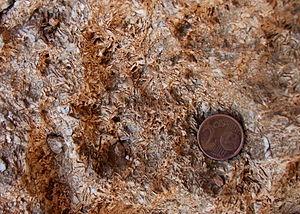
Halimeda tuna, parfois surnommée « monnaie de Poséidon », est une espèce d'algue verte marine de la famille des Halimedaceae. Elle est le représentant-type du genre Halimeda.